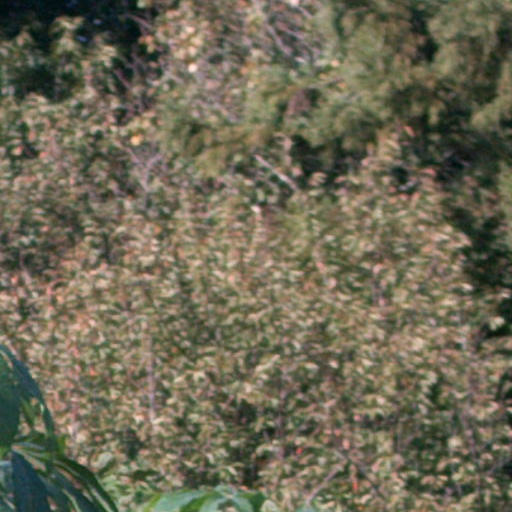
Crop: cassava